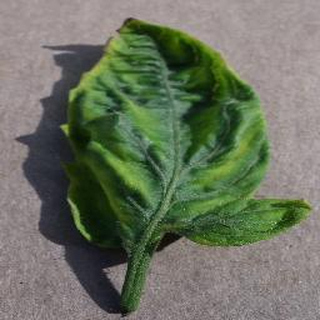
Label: tomato_yellow_leaf_curl_virus